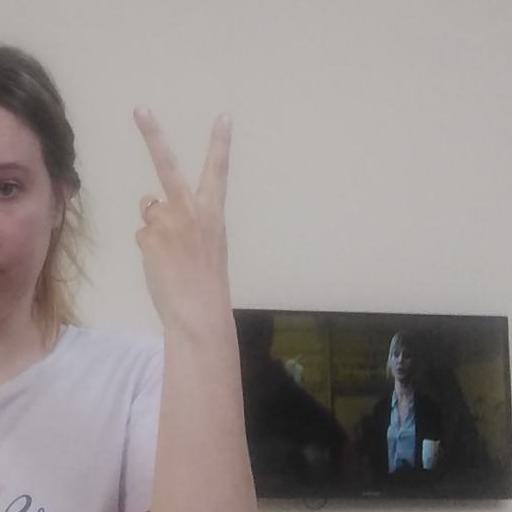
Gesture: peace_inverted